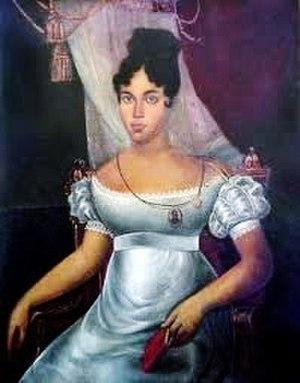
Marie-Madeleine Lachenais était l'épouse des présidents à vie d'Haïti Alexandre Pétion puis Jean-Pierre Boyer.